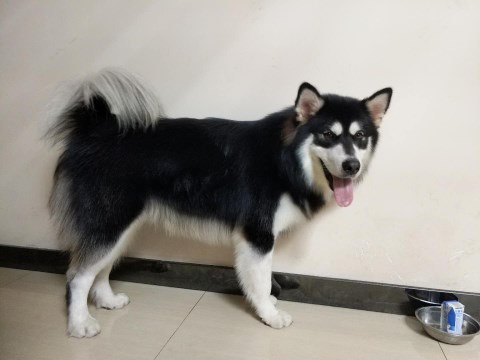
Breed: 1324-n000004-malamute